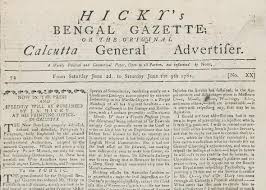
Label: paper